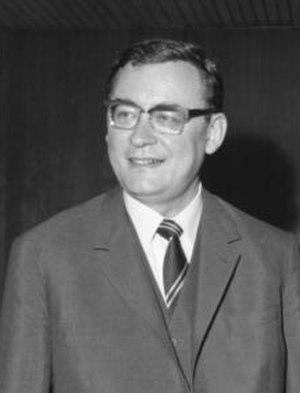
Klaus Schütz, né le 17 septembre 1926 à Heidelberg et mort le 29 novembre 2012 à Berlin, est un homme politique allemand du Parti social-démocrate. Du 19 octobre 1967 au 2 mai 1977, il est le maire de Berlin-Ouest. Il est président du Bundesrat en 1967-1968. Après sa démission, il est nommé ambassadeur d'Allemagne en Israël, poste qu'il occupe jusqu'en 1981, puis est nommé directeur général de la Deutsche Welle, poste qu'il occupe de 1981 à 1987.